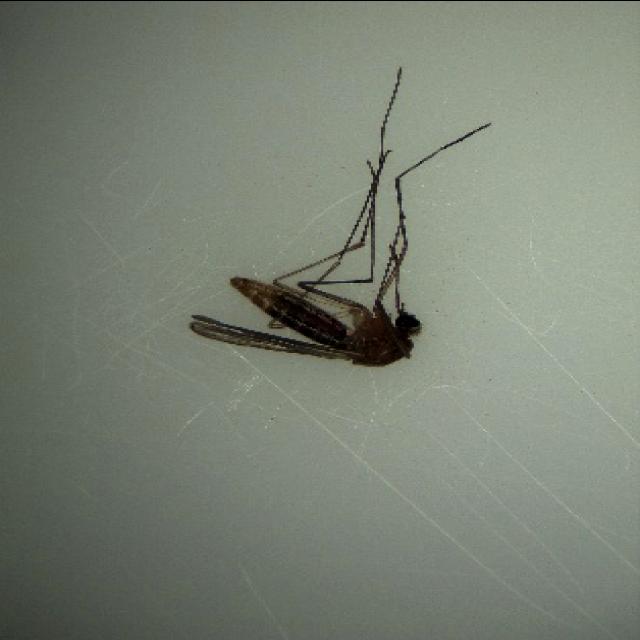
Species: culex_pipiens